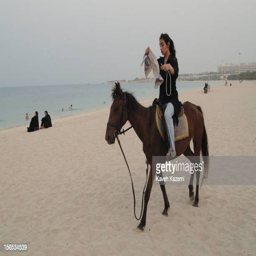
a young woman with her veil off rides on a horse on the southern shores in the region